There Was a Father

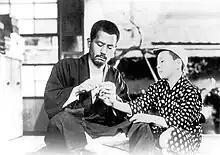
Chishū Ryū and Haruhiko Tsuda

Shuhei Horikawa (Chishū Ryū) works as a mathematics school-teacher in a middle school. A widower, he has a ten-year-old son named Ryohei (Haruhiko Tsuda), who studies in the same school. While taking his class out for an excursion one day, one of his pupils drowns after running off with a classmate on a secret boat trip. Shuhei blames himself for the accident, and quits his teaching job out of remorse.